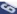
Number: 6